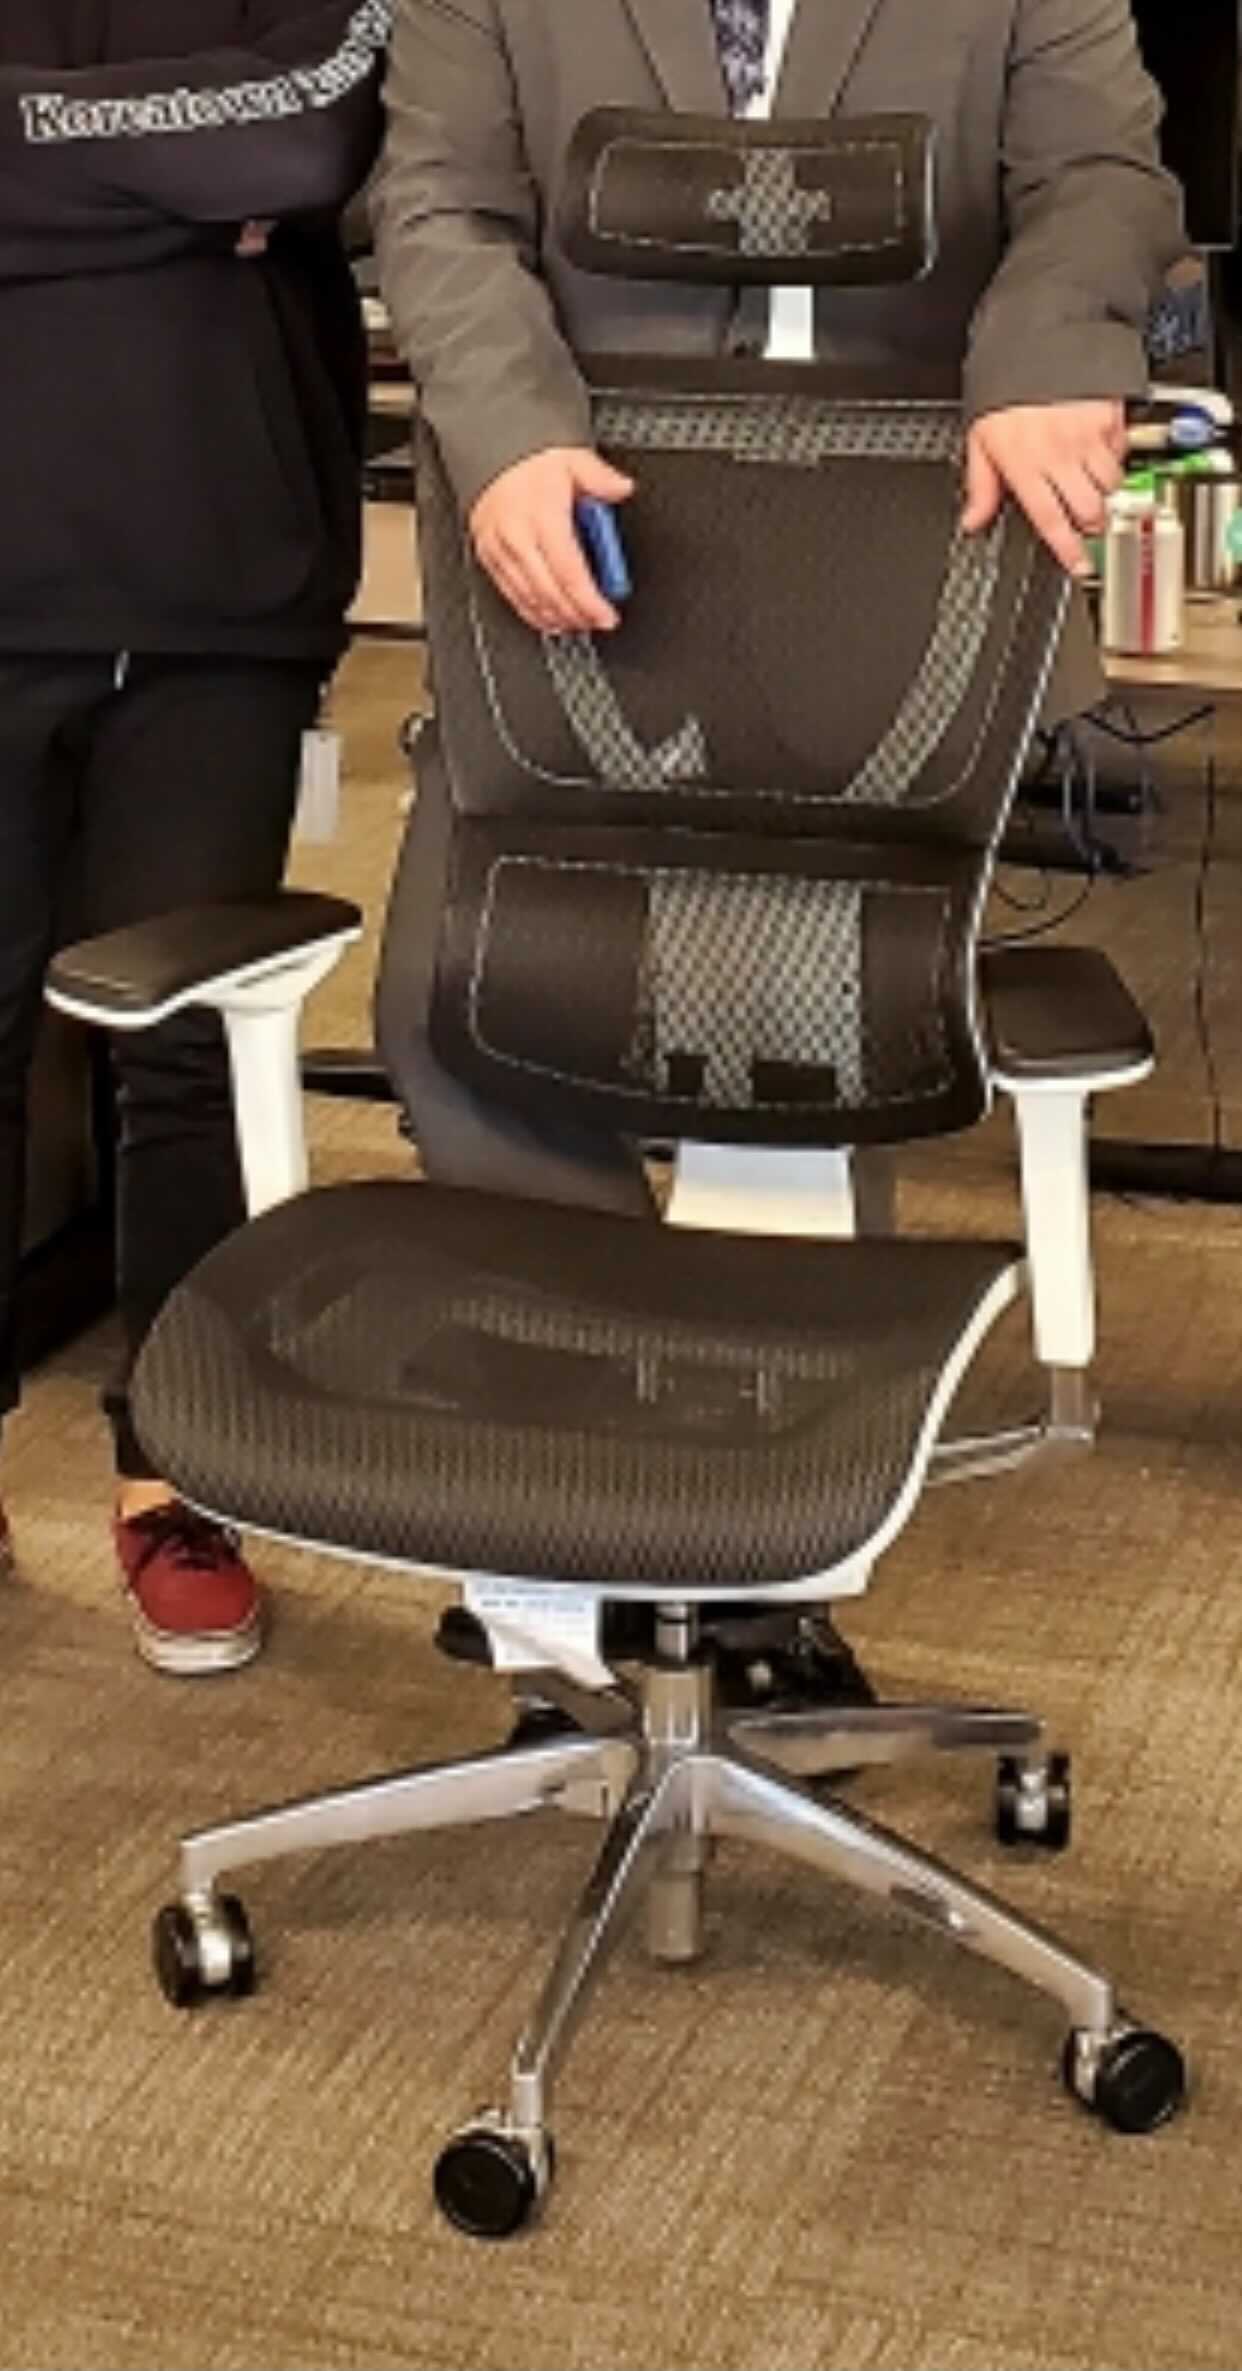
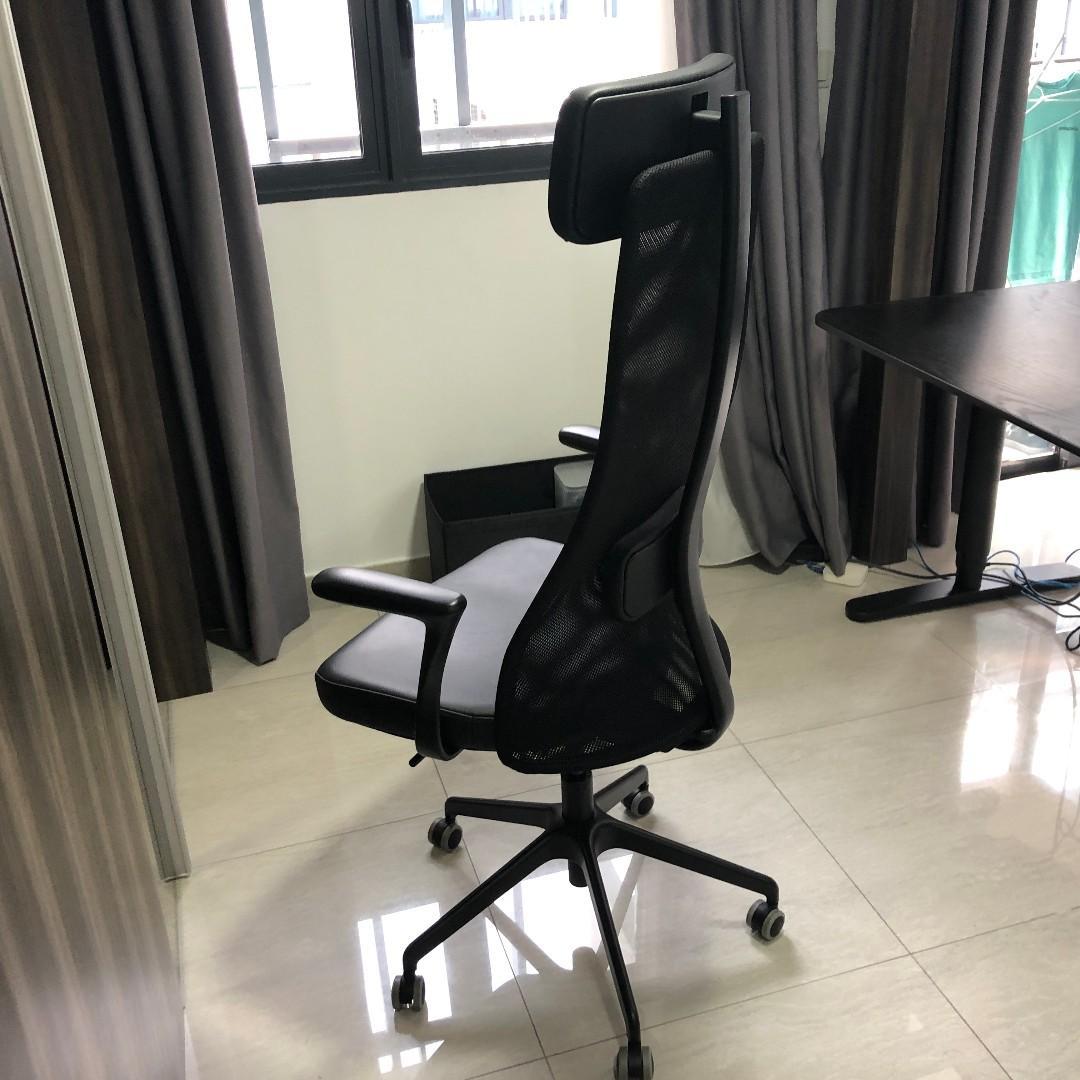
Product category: items_chair
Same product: no